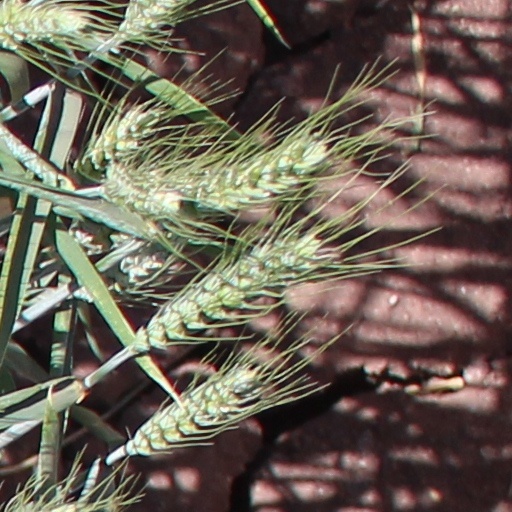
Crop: wheat